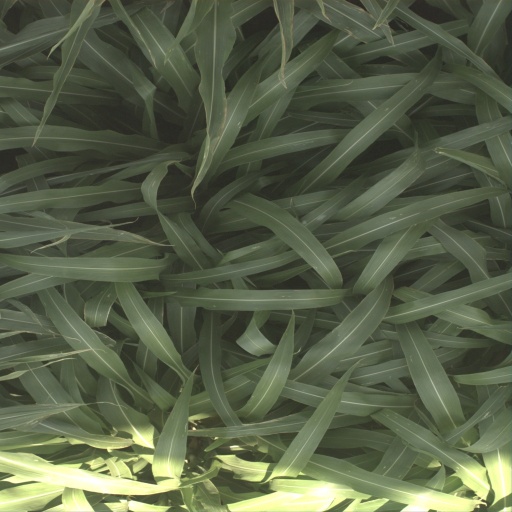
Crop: sorghum